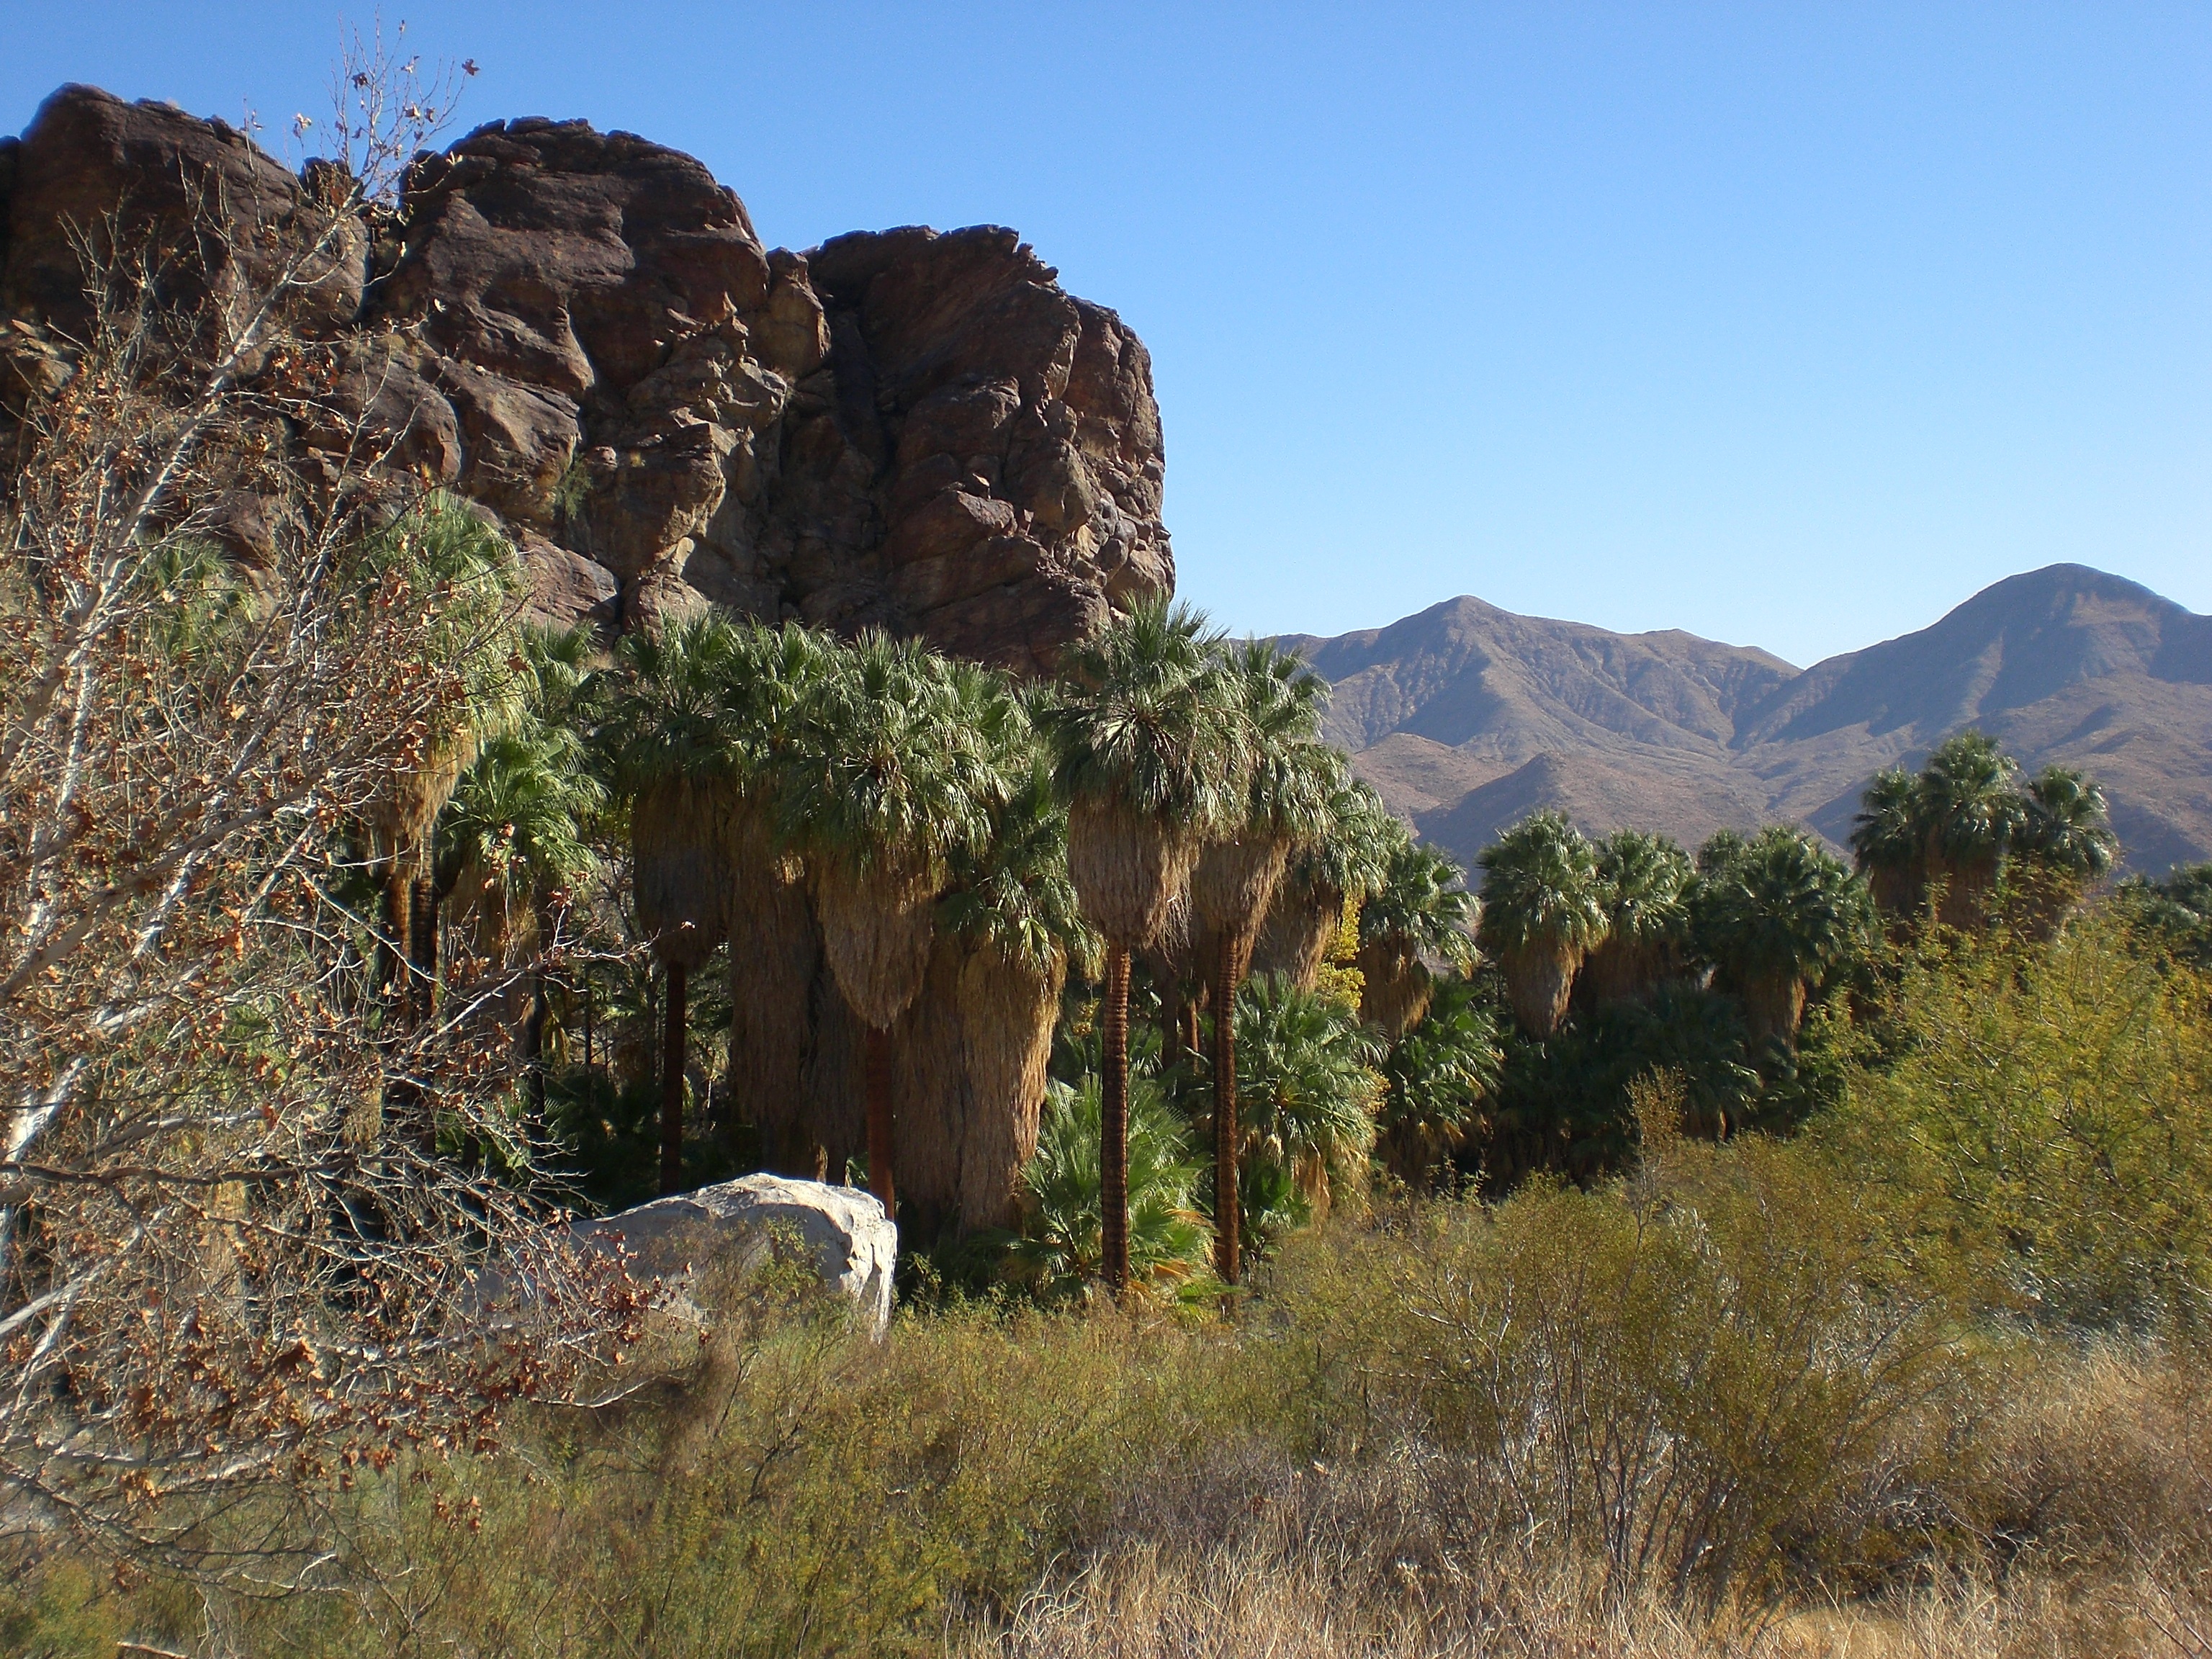
landscape, rock, wilderness, walking, mountain, trail, desert, adventure, valley, mountain range, formation, cliff, terrain, national park, california, ridge, geology, badlands, plateau, ecosystem, wadi, natural environment, geographical feature, mountainous landforms, palm canyon